OTI Festival 1979

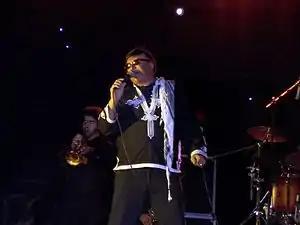
José Cid represented Portugal in the OTI Contest in 1979 before his participation in the Eurovision Song Contest one year later.

One of the more notable participations was that of the Portuguese entrant José Cid, who one year later, in 1980, would represent his country in the Eurovision Song Contest in The Hague getting for his country their best position until 2017. He would return the OTI Festival one year later in 1981.